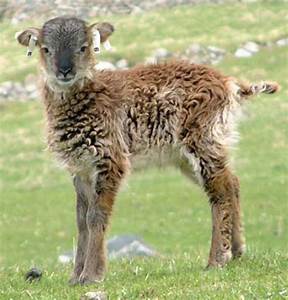
Label: pecora